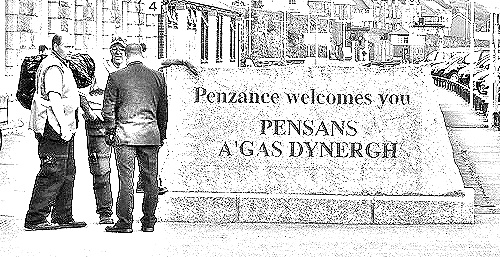
Portrait style: Sketch Portrait